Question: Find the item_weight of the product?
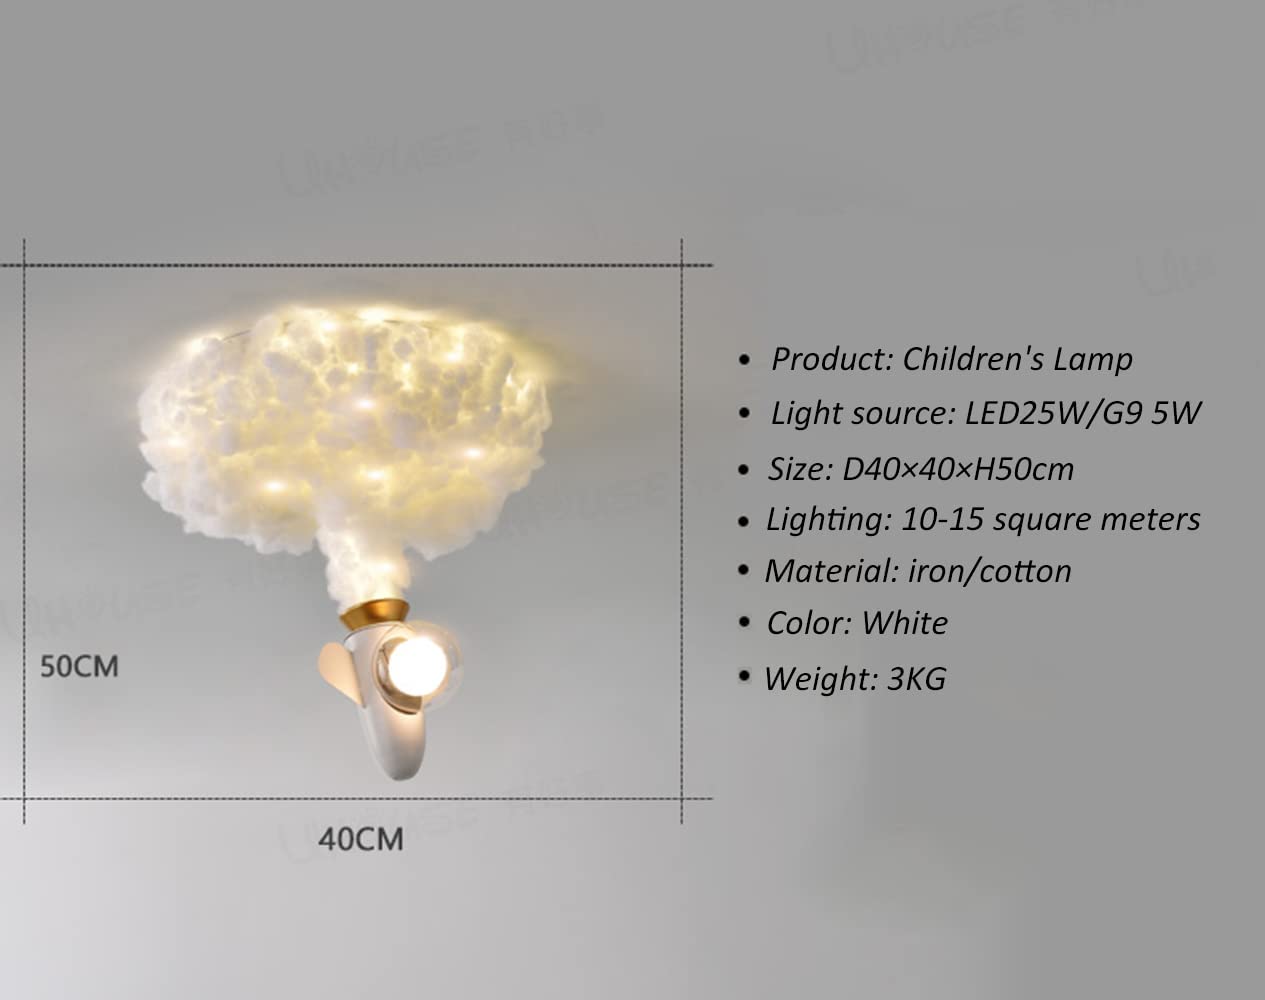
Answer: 3.0 kilogram